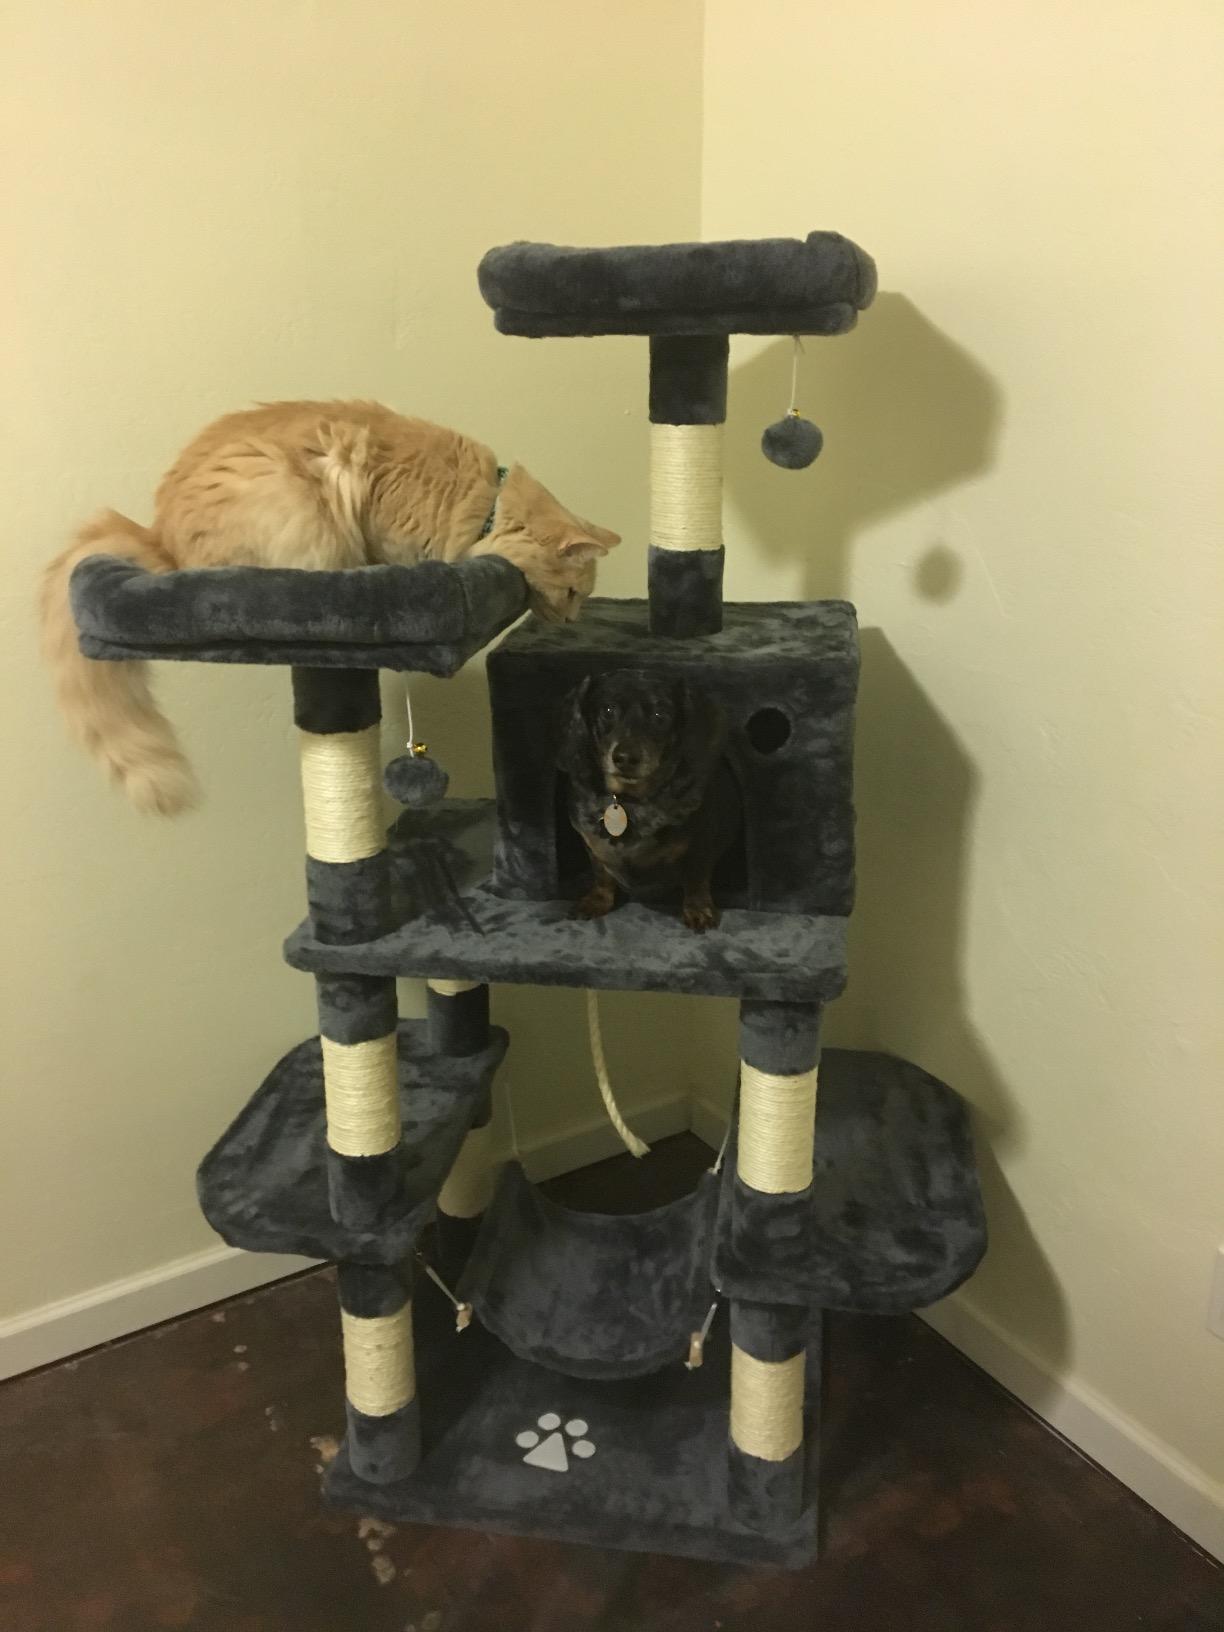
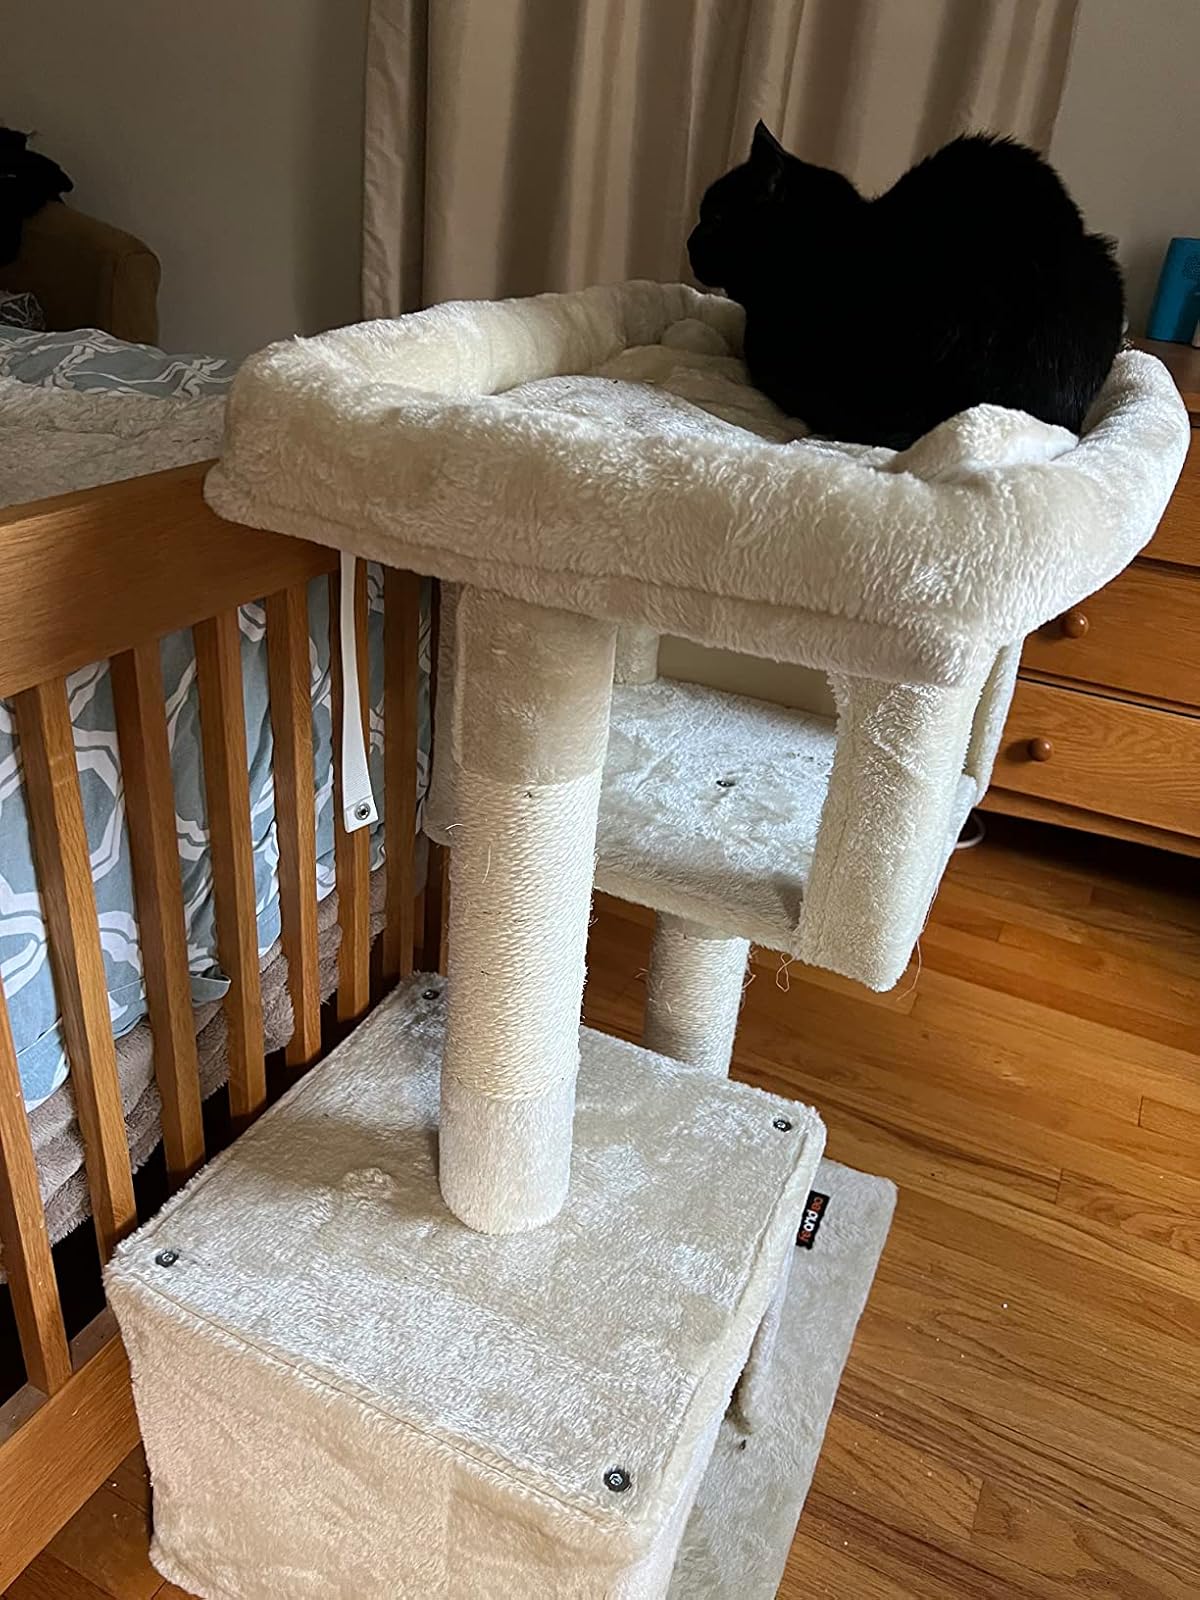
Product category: items_cat tree
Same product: no